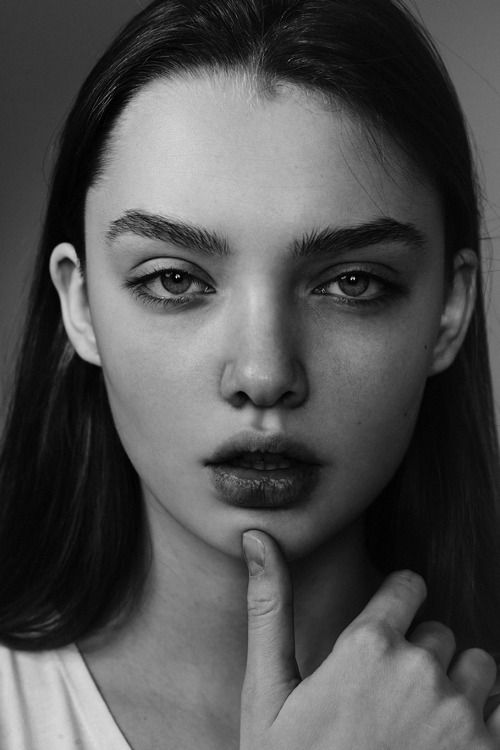
Label: Colored